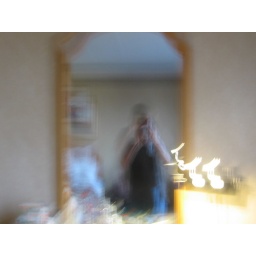
tiger in mirror